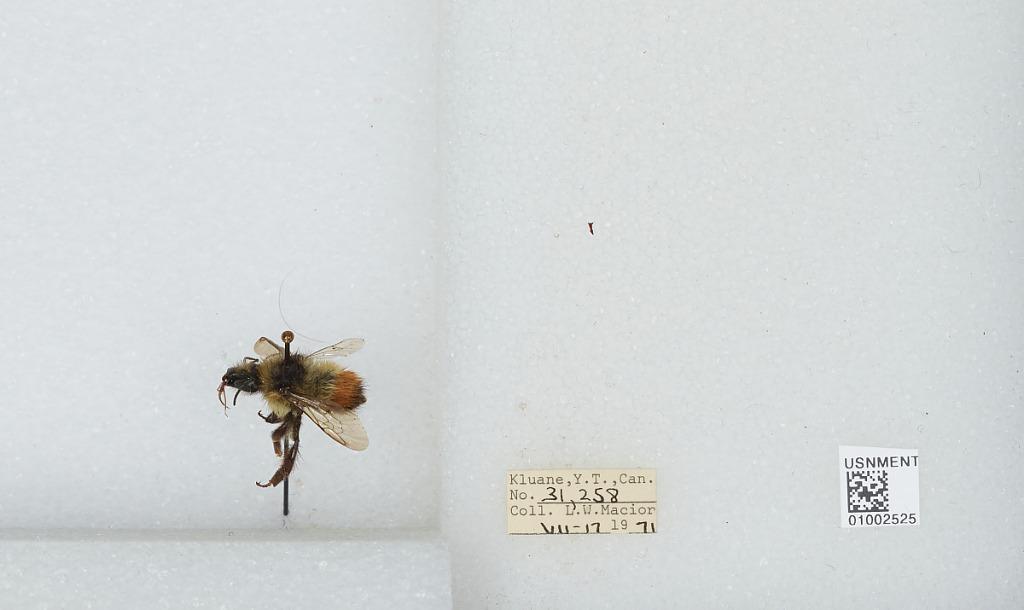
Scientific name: Bombus (Pyrobombus) flavifrons Cresson
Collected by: L. Macior
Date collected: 1971-7-17
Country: Canada
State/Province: Yukon Territory
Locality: Kluane
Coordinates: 60.75, -139.5